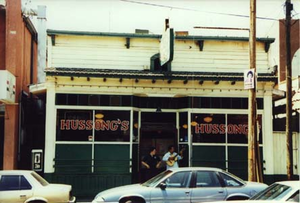
Ensenada est une ville mexicaine de l'État de Basse-Californie, siège de la municipalité du même nom.